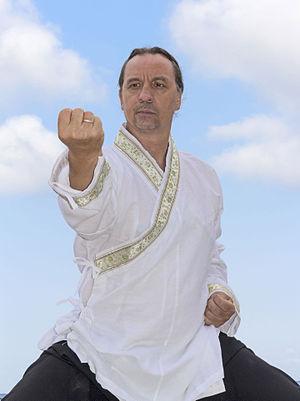
Panagiotis Kontaxakis est un maitre grec de qigong et tai chi et un ancien sauteur en hauteur.